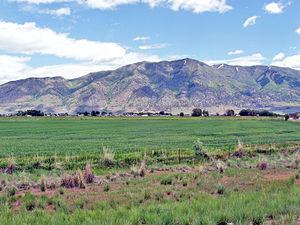
Elwood est une municipalité américaine située dans le comté de Box Elder en Utah. Lors du recensement de 2010, sa population est de 1 034 habitants.